Chris Brass

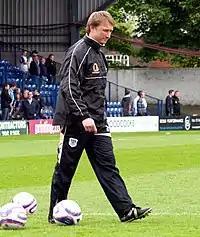
Brass as Bury assistant manager in 2009

Christopher Paul Brass (born 24 July 1975) is an English football manager and former professional player who works in a senior recruitment role at Premier League club Nottingham Forest in a role across The Academy and First Team.